Speech shadowing

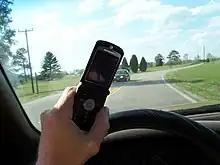

Research into the effect of audio stimuli resulting from mobile phone use while driving, has used the speech shadowing technique in its methodology. Speech shadowing tasks that have combined a conversational stimulus with a visual stimulus while driving are reported by participants as a distraction that directs focus away from the road and visual periphery. The study concludes that the combination of audio and visual stimuli have little effect on a driver's ability to manoeuvre a vehicle but it does impair spatial and temporal judgement, which is not detected by the driver. This includes a driver's judgement of their speed, distance from a parallel vehicle and a delayed reaction to a sudden brake from a driver ahead.